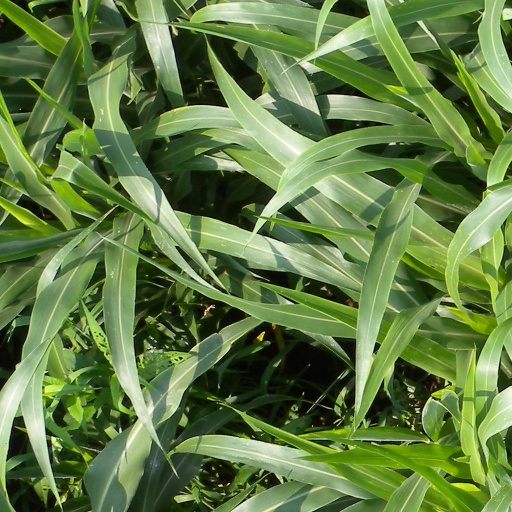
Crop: sorghum